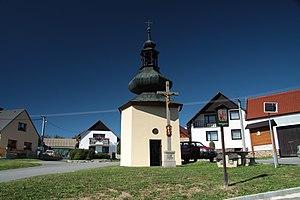
Kratušín est une commune du district de Prachatice, dans la région de Bohême-du-Sud, en République tchèque. Sa population s'élevait à 48 habitants en 2018.